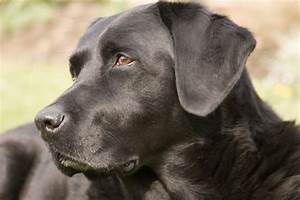
Label: cane